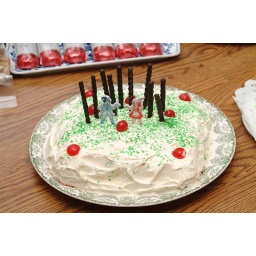
Black forest cake made by Sandy - complete with Hansel &amp;amp; Gredel &amp;amp; trees in the forest